Nistertal-Bad Marienberg station

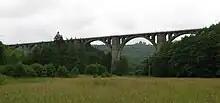
Erbach bridge over the Nister near Erbach station

The Erbach–Fehl-Ritzhausen railway was somewhat difficult to build due to the unsuitable subsurface near Erbach. The line had to be built on the western slope of the Nister. In addition to the crossing of the Upper Westerwald Railway near Erbach station, an eleven-arched concrete viaduct, which, at about 300 metres long and almost 40 metres high, was the largest of its kind in the German Empire at the time, was built over the Nister in only six months. It was built without steel reinforcement and was considered a "miracle of technology“. The railway line was finally opened on 31 August 1911.